Dunster

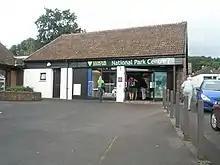
The Exmoor National Park visitor centre

Dunster Castle was positioned on a steep, high hill. Geologically, the hill is an outcrop of Hangman Grits, a type of red sandstone. During the early medieval period the sea reached the base of the hill, close to the mouth of the River Avill, offering a natural defence and making the village an inland port.